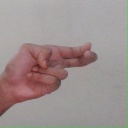
अक्षर: ह